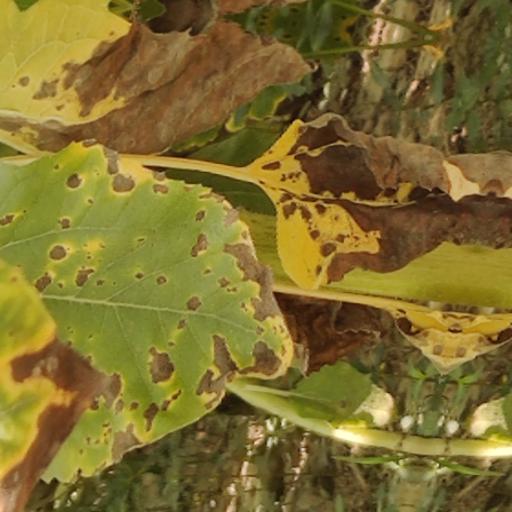
Label: Leaf_scars